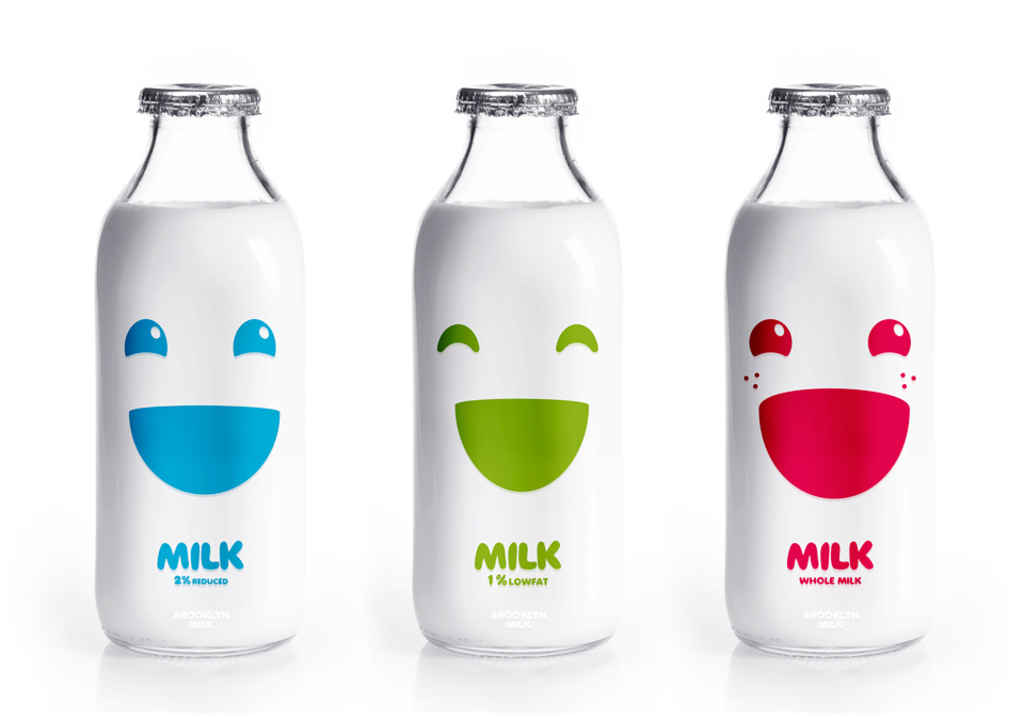
Label: others